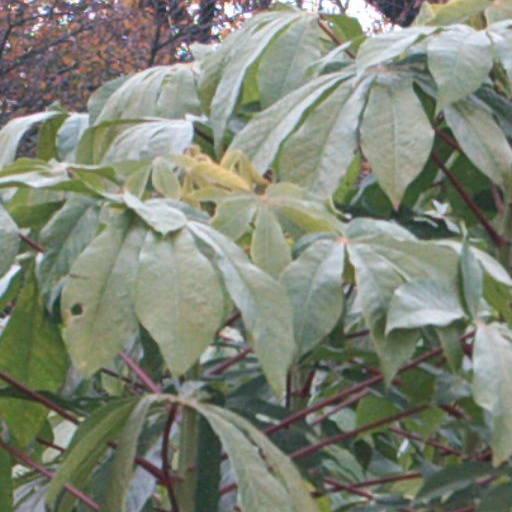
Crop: cassava